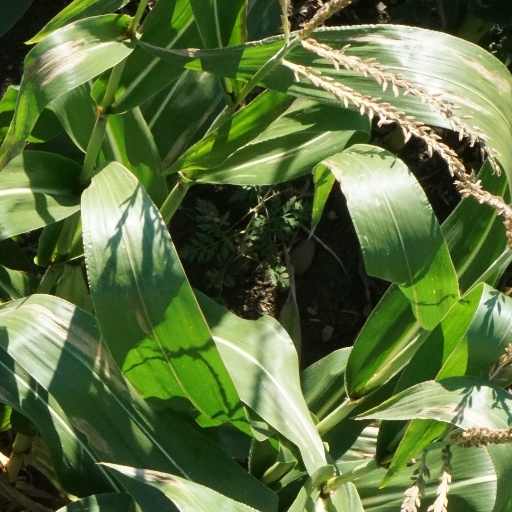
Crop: maize; corn